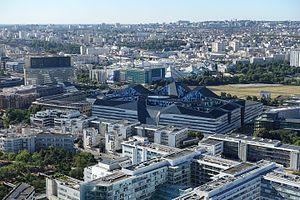
L'Hexagone Balard, ou site Balard, communément appelé « Balard », est un ensemble immobilier regroupant des états-majors des Forces armées françaises, à Paris. Ce regroupement, initié en décembre 2007 par Hervé Morin, alors ministre de la Défense, s'effectue en 2015, près de la place Balard dans le 15ᵉ arrondissement, à la limite sud-ouest de la capitale, non loin de l'hôpital européen Georges-Pompidou et de l'héliport de Paris - Issy-les-Moulineaux. Le site est nommé hexagone en référence à la géographie de la France métropolitaine et sur le modèle du « Pentagone américain ». Son commandement militaire est assuré par le major général des armées.
Jean-Yves Le Drian, né le 30 juin 1947 à Lorient, est un homme politique français.